St George's Circus

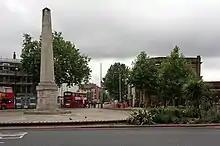
Obelisk at St George's Circus, 2008

St George's Circus was built in 1771 to mark the completion of the new roads through St George's Fields in the parish of Southwark St George the Martyr during the tenure of Brass Crosby as Lord Mayor of the City of London. It was the first purpose-built traffic junction in London, and initially featured an obelisk with four oil lamps affixed to it. The obelisk was removed in 1897 for a clocktower, to commemorate Queen Victoria's diamond jubilee. In 1905, it was relocated to what is now the Geraldine Mary Harmsworth Park, in front of the Imperial War Museum. The clocktower was demolished as a "nuisance to traffic" in the 1930s, but the obelisk did not return to its original location until 1998, by then without the oil lamps. At the base of the obelisk is the inscription "Erected in XI year of the reign of King George MDCCLXXI", with the inscriptions on the other three sides reflecting the obelisk's distances from Palace Yard (one mile), London Bridge (one mile 40 feet) and Fleet Street (one mile 350 feet). The obelisk has been Grade II listed since 1950, when it was in its previous location.